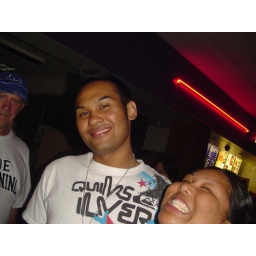
We were in line at the bowling alley.I don't know who that guy with the blue hat is so don't ask.